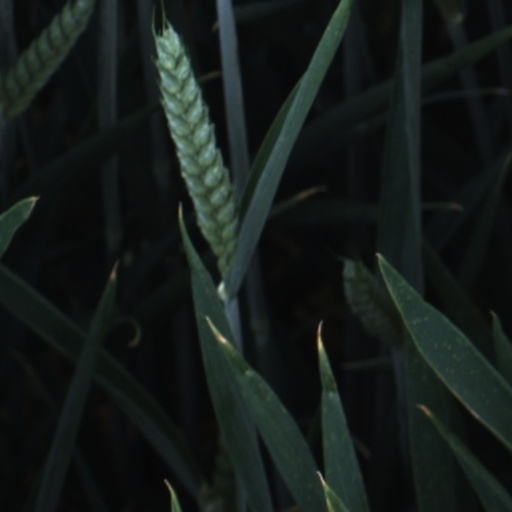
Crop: wheat